Horinouchi Station

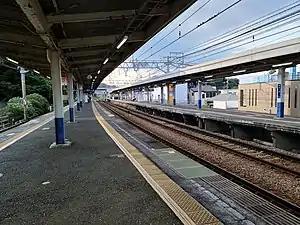
This is the platform of Horinouchi station.

is a junction passenger railway station located in the city of Yokosuka, Kanagawa, Japan, operated by the private railway operator Keikyū.